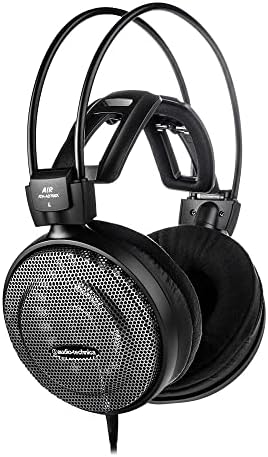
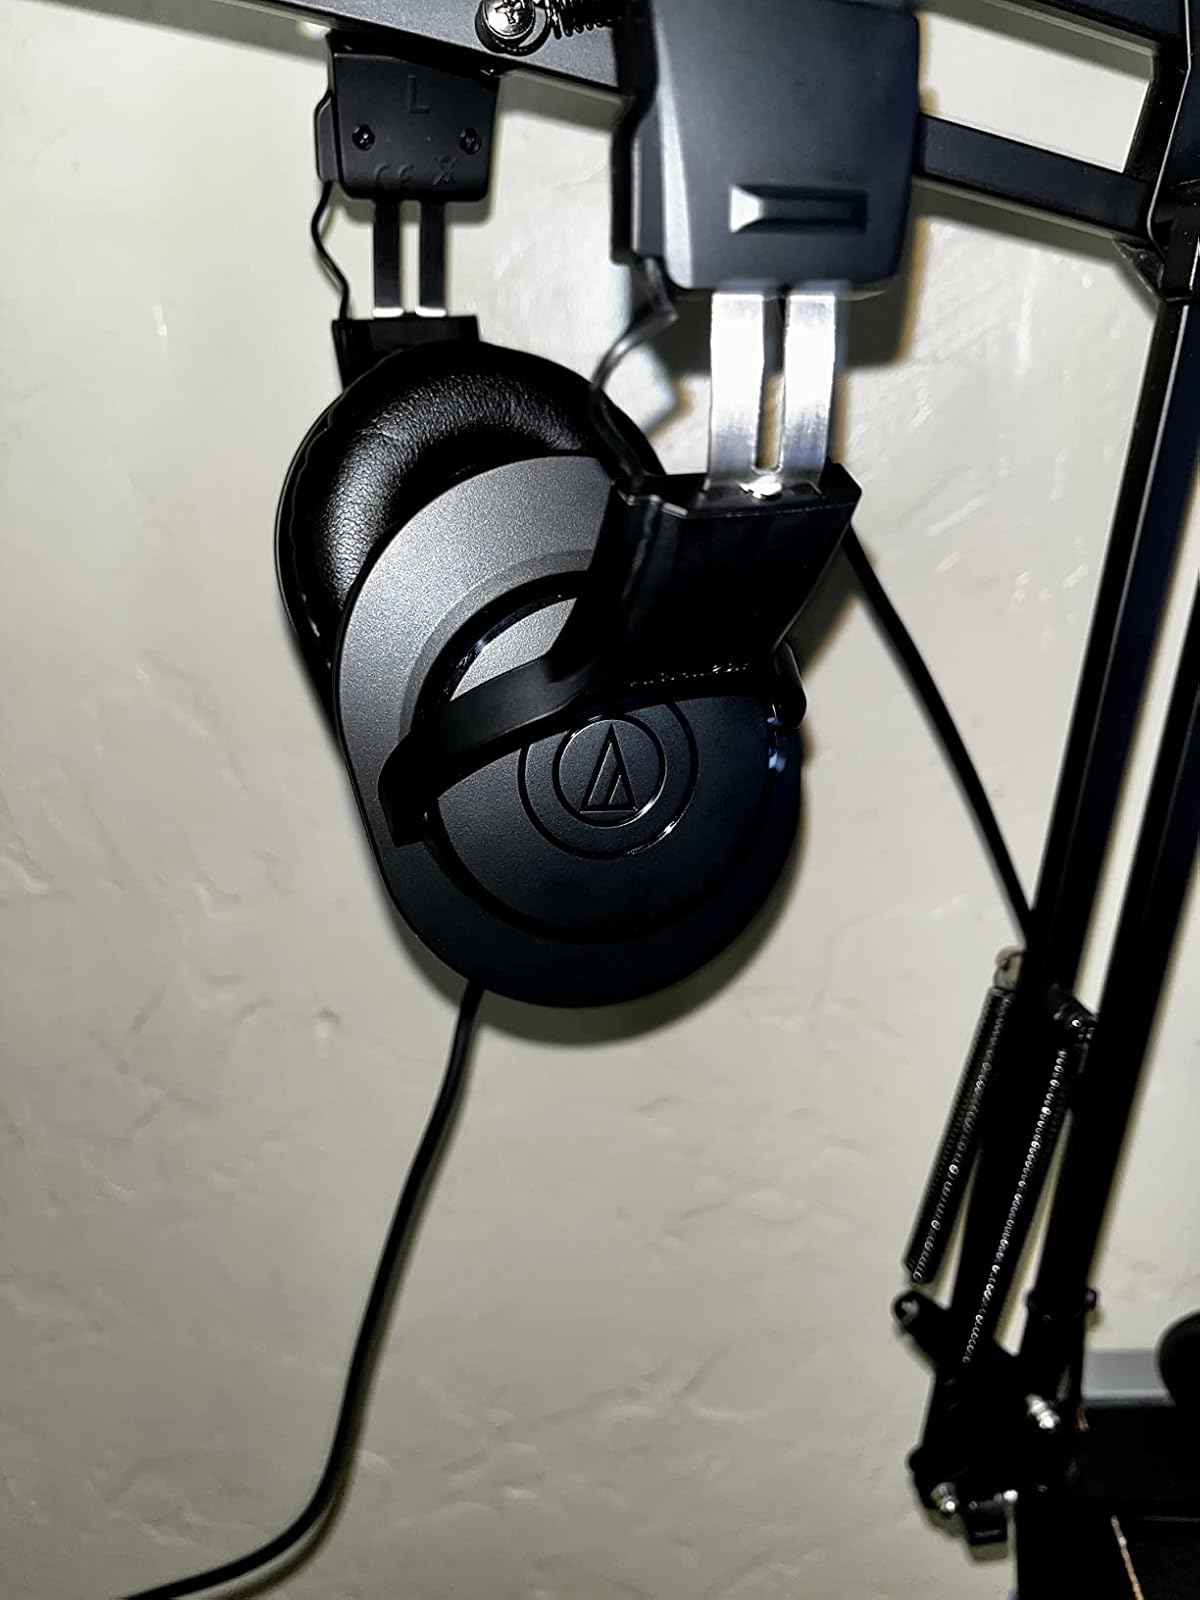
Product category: headphones
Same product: no